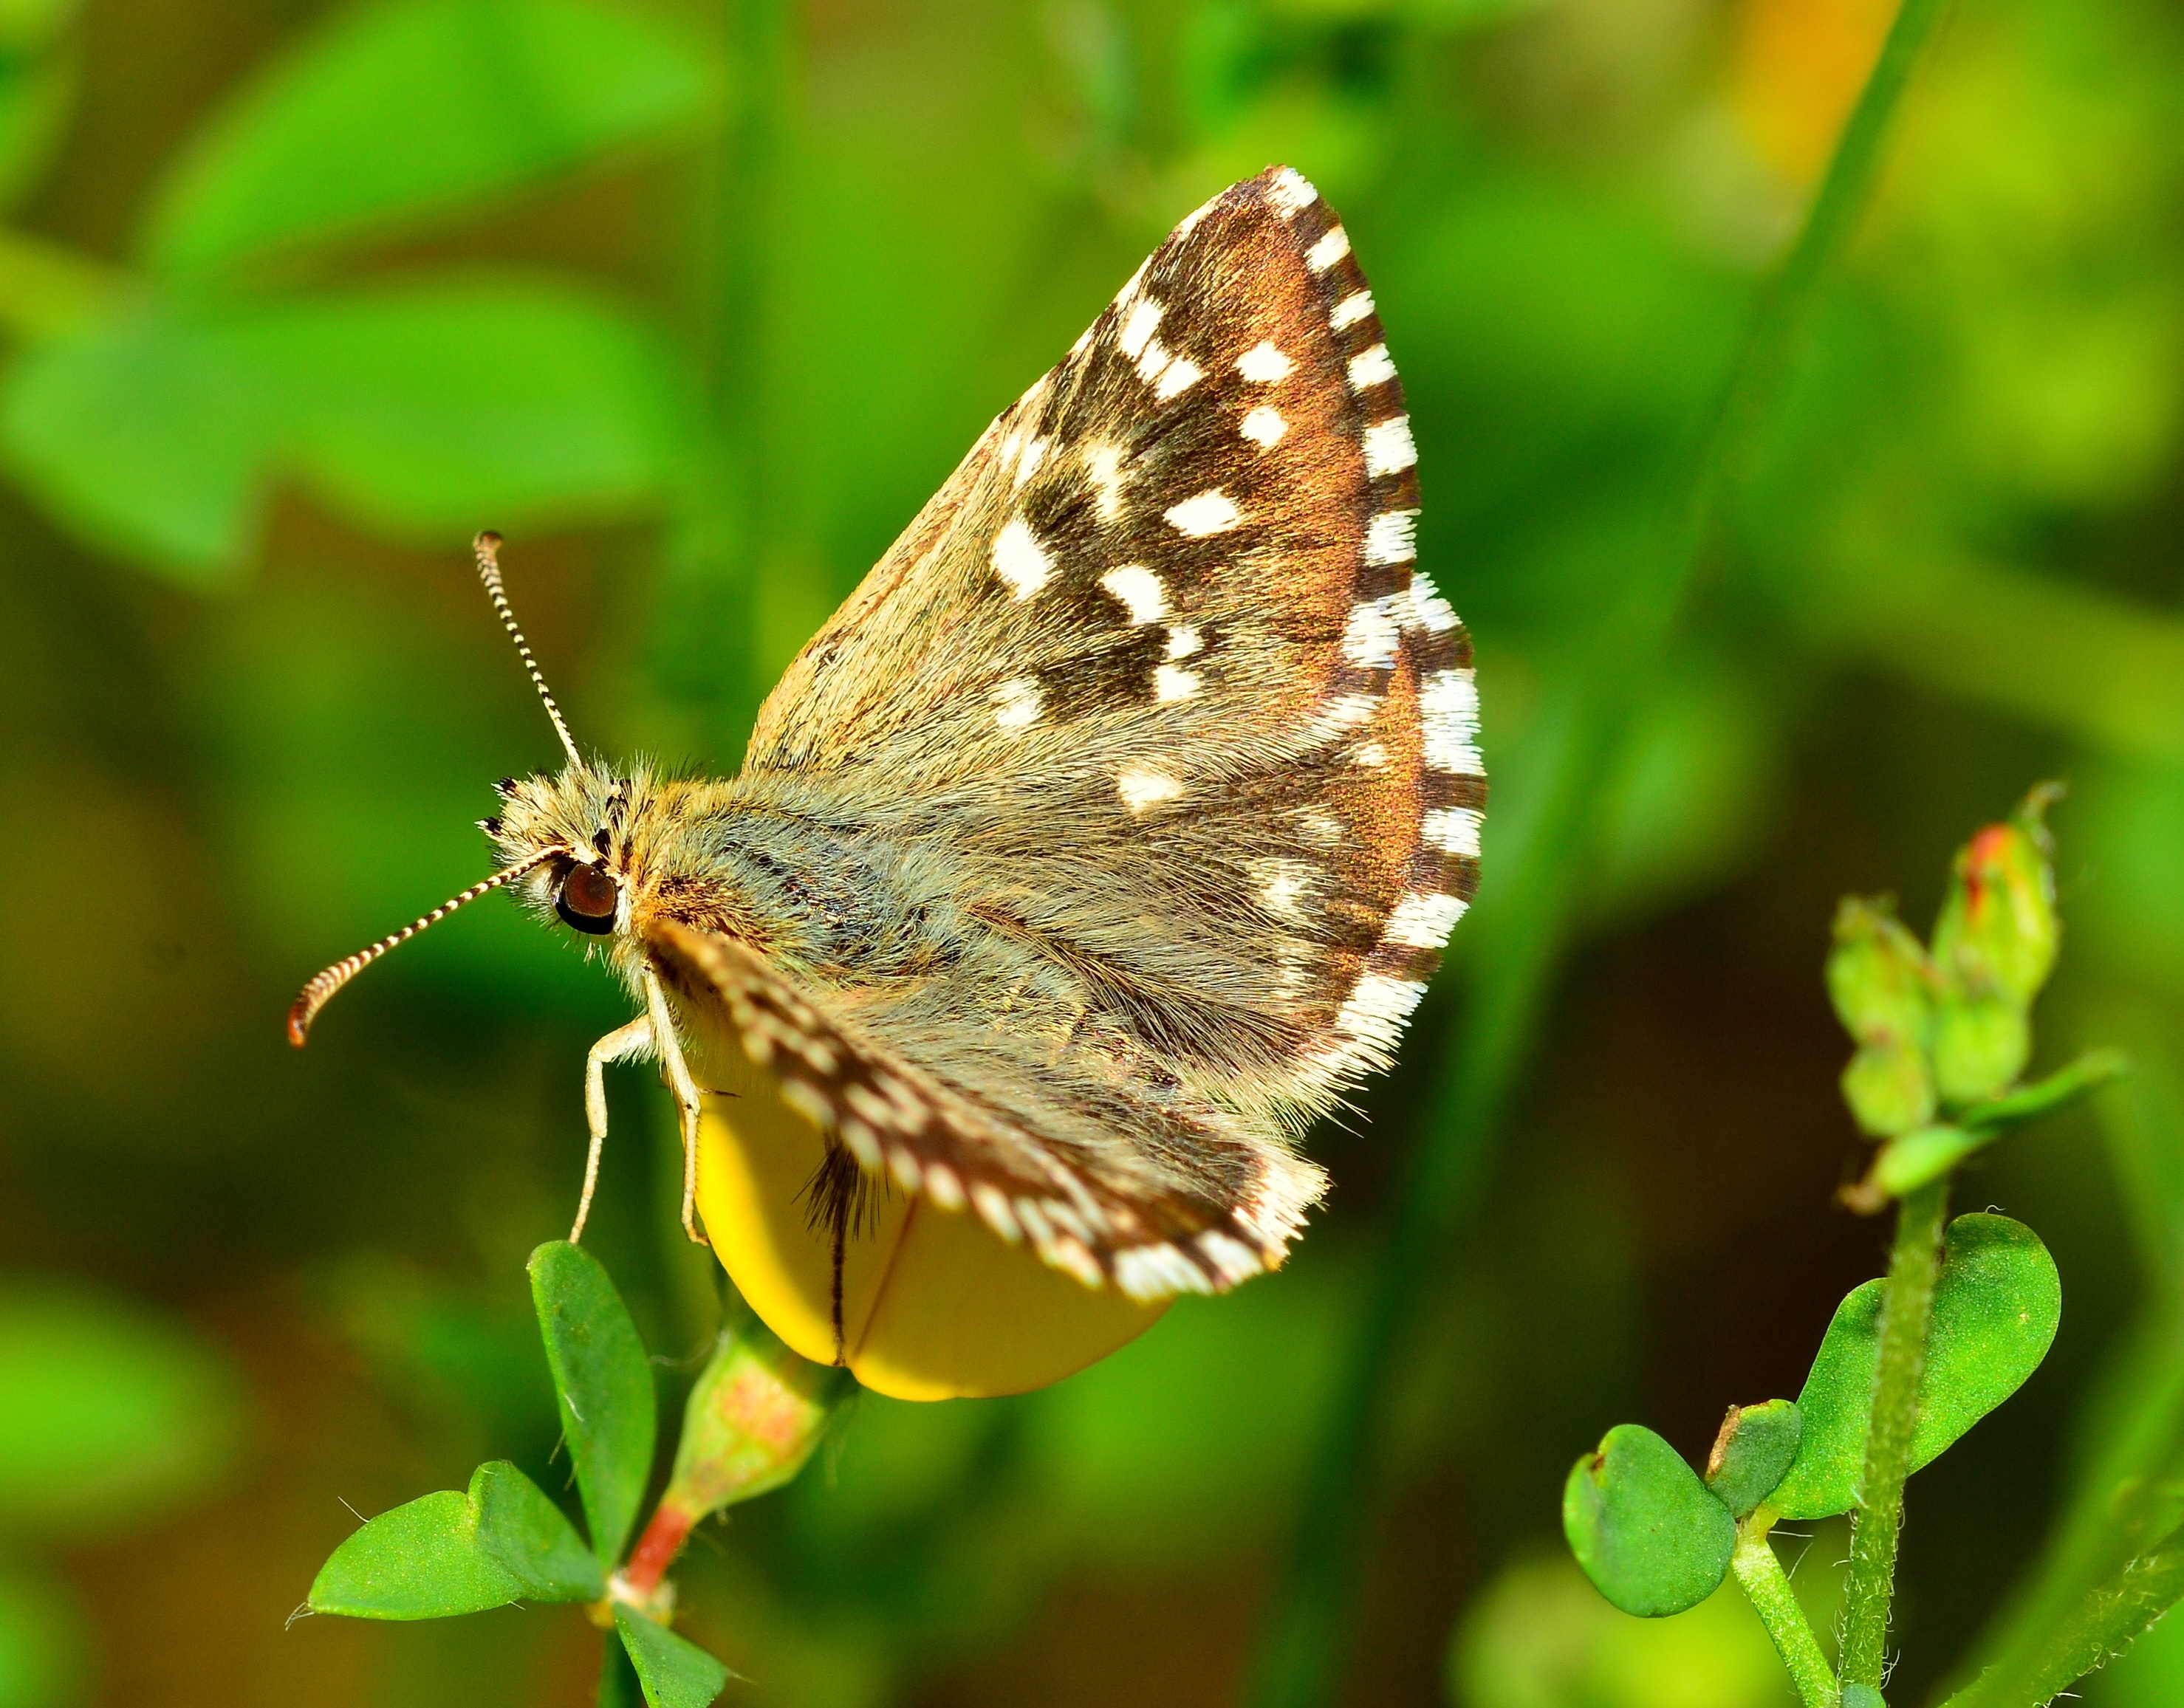
nature, wing, photography, leaf, flower, wildlife, green, insect, macro, botany, butterfly, flora, fauna, invertebrate, close up, lepidoptera, insects, nectar, pieridae, macro photography, arthropod, pollinator, moths and butterflies, lycaenid, brush footed butterfly, colias